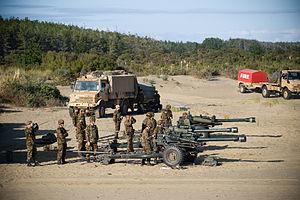
La New Zealand Army est l'armée de terre de la New Zealand Defence Force. Elle comprend dans les années 2010 environ 4 500 militaires à temps plein et 2 000 réservistes et civils.